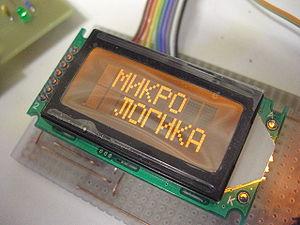
Un HD44780 est un contrôleur standard permettant de piloter un dispositif d'affichage par cristaux liquides.